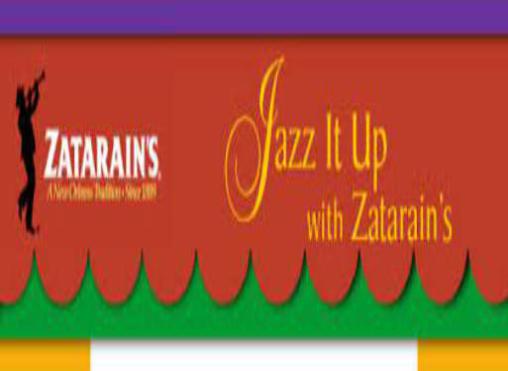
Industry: Food